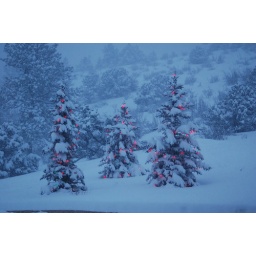
These trees are outside my in-laws front door in Colorado.